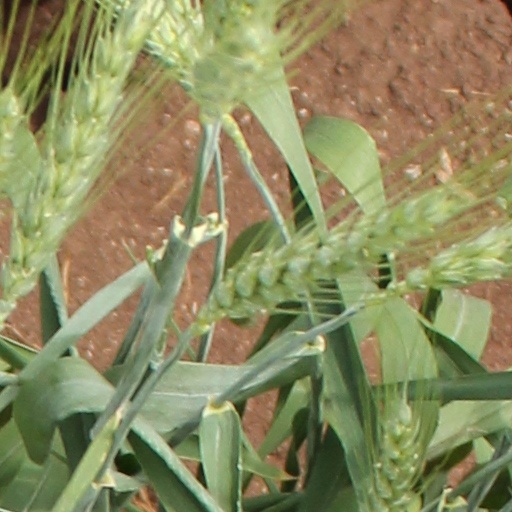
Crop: wheat